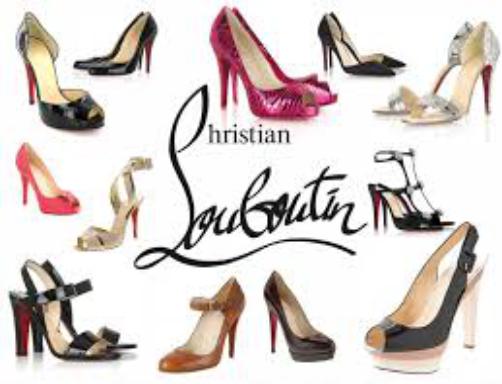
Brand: Christian Louboutin
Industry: Clothes